William Andrew House

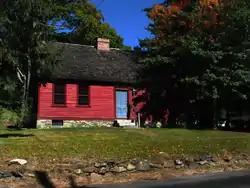

The William Andrew House, also known as the Richard Bryan House or the Bryan-Andrew House, is a historic house museum at 131 Old Tavern Road in Orange, Connecticut. Built either about 1750 or 1775, it is a well-preserved local example of Georgian colonial residential architecture, and is Orange's oldest surviving building. It was listed on the National Register of Historic Places in 2002. It is now a house museum operated by the local historical society.